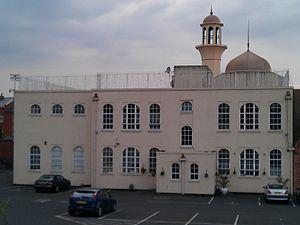
La présente liste de mosquées du Royaume-Uni ne se veut pas exhaustive.